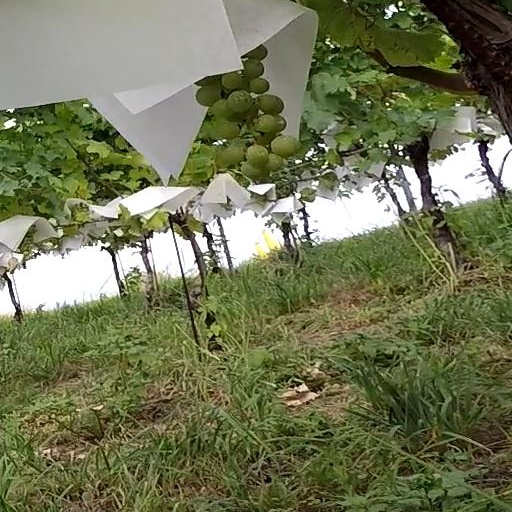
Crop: grape